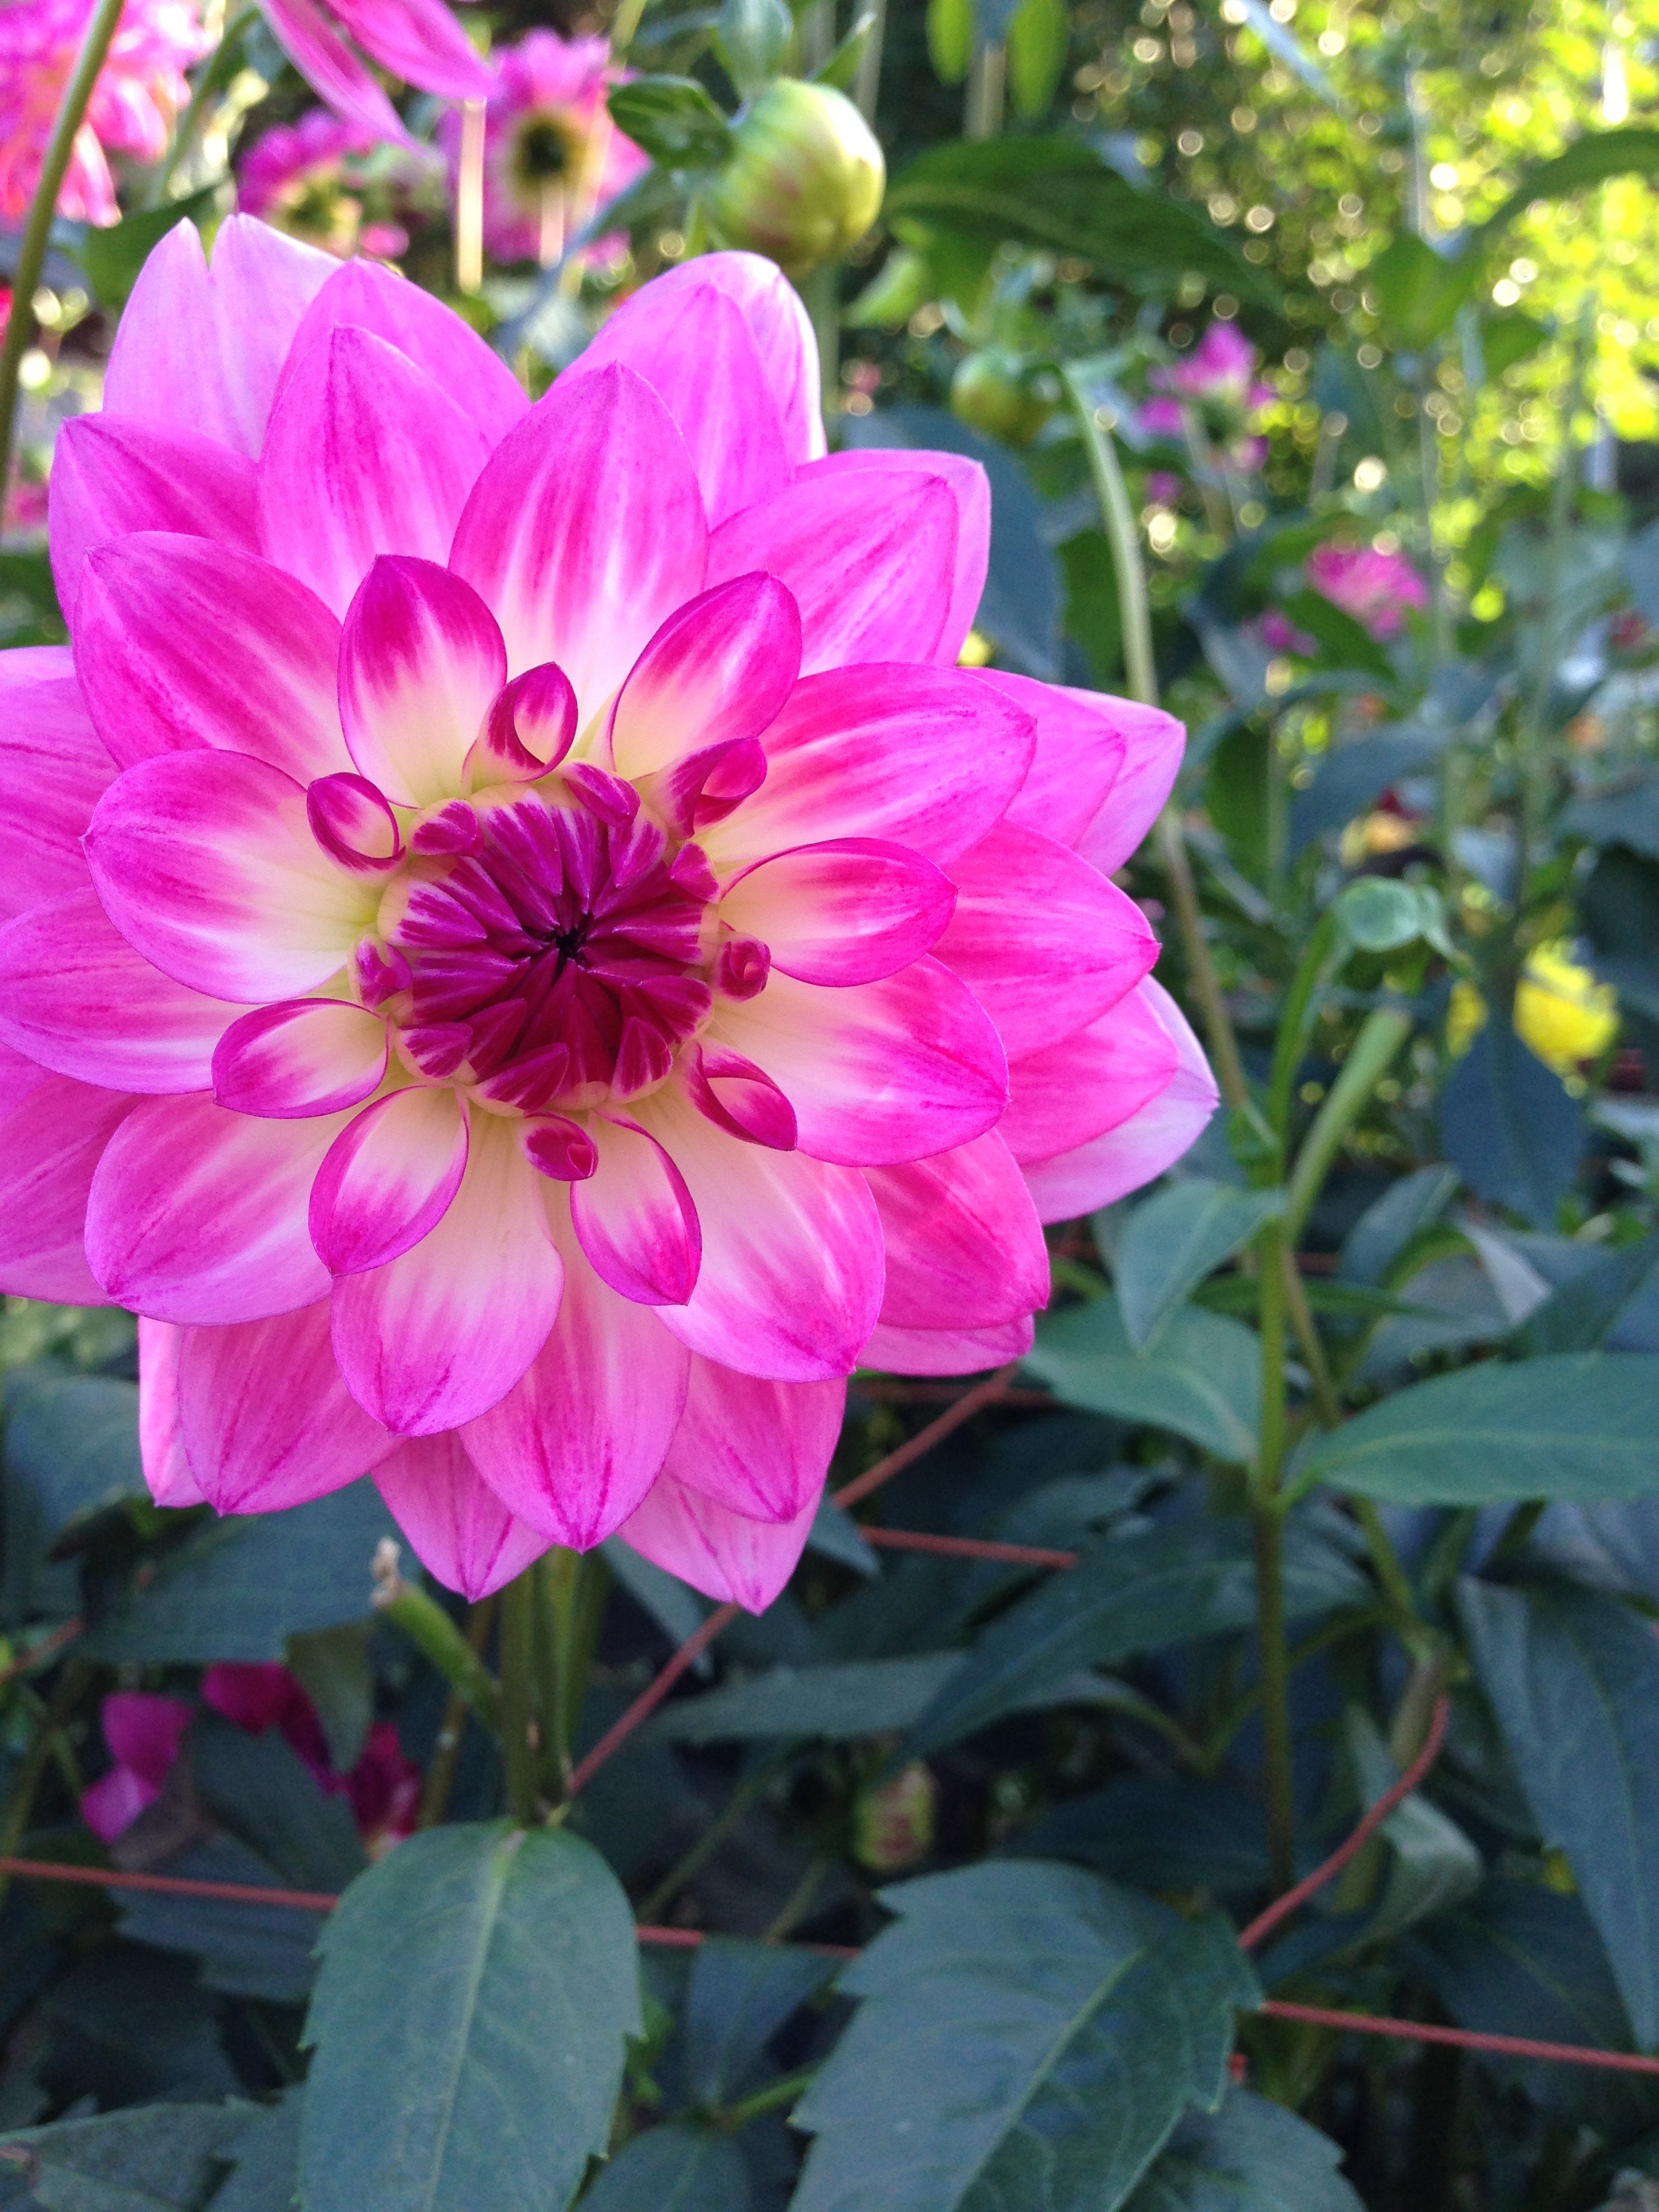
plant, flower, petal, botany, pink, flora, flowers, dahlia, flowering plant, daisy family, annual plant, land plant